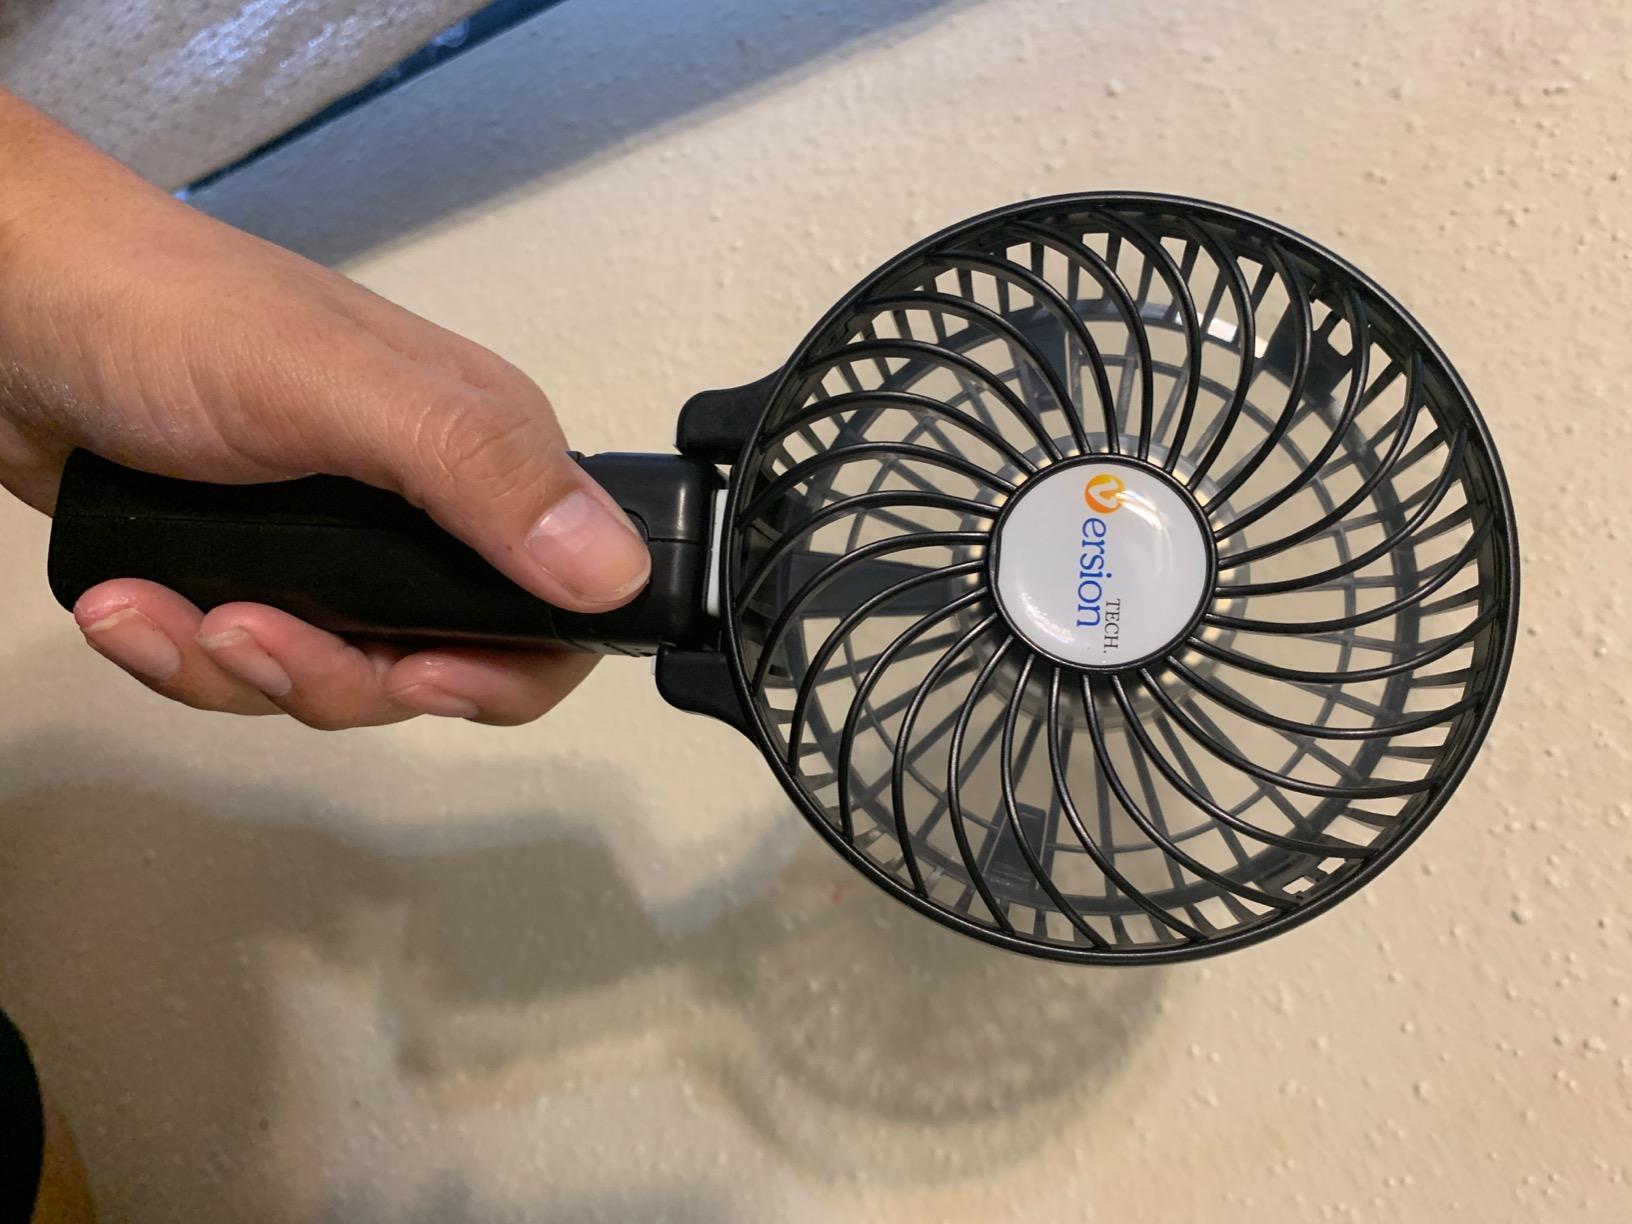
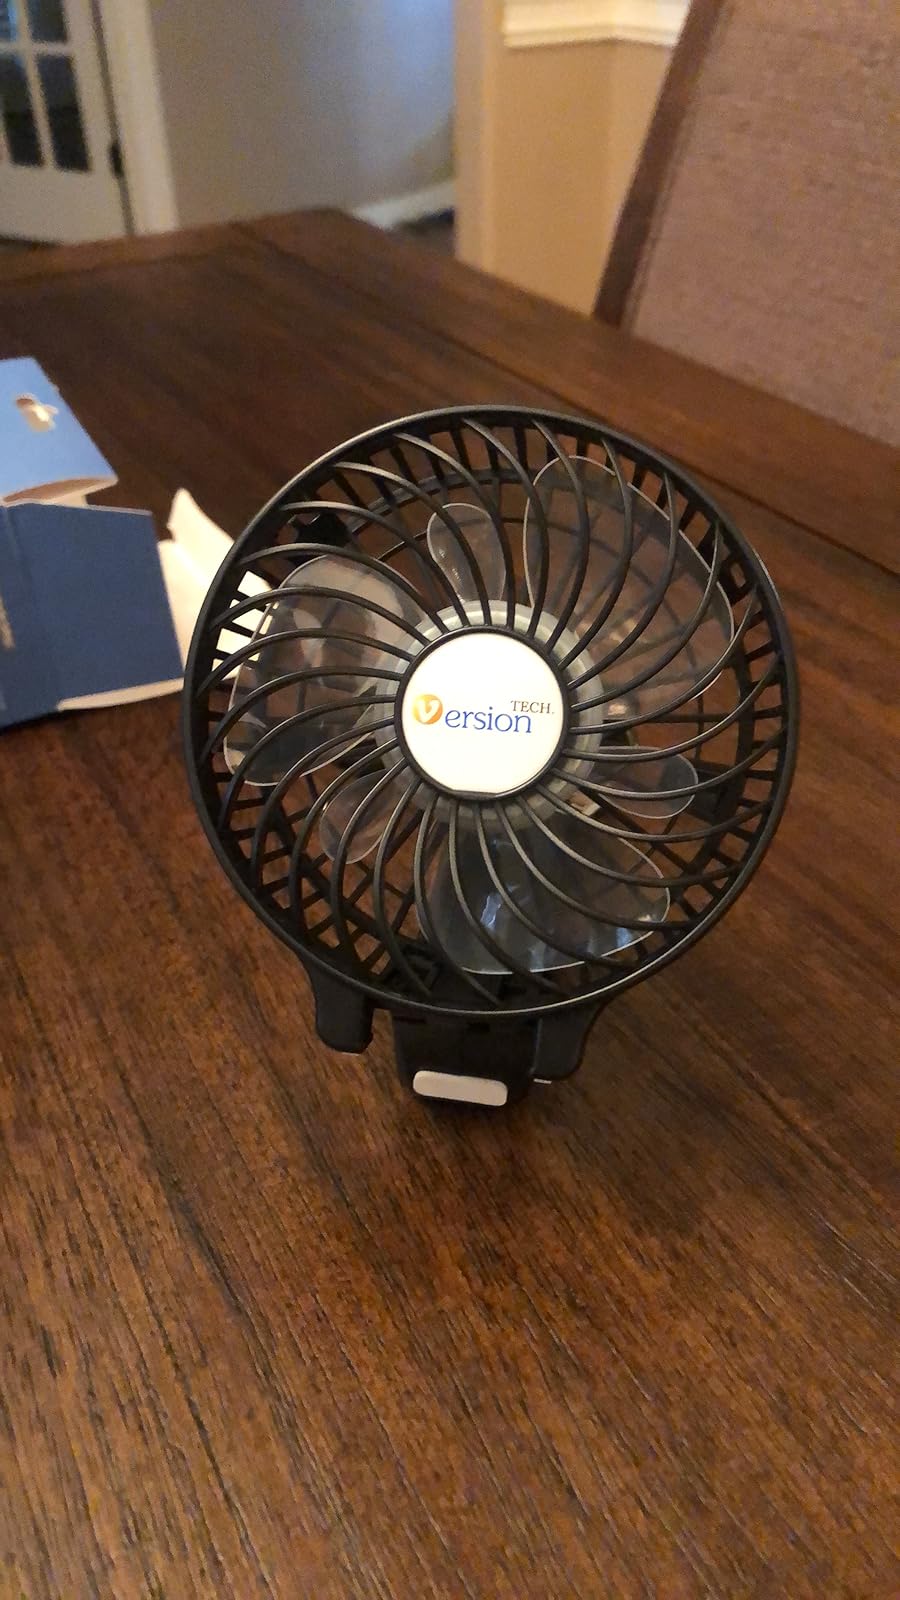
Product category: fan
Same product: yes